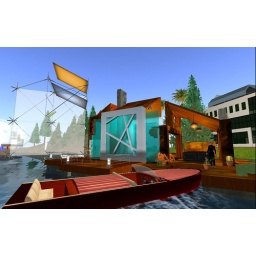
sno 00021 me in boat by house